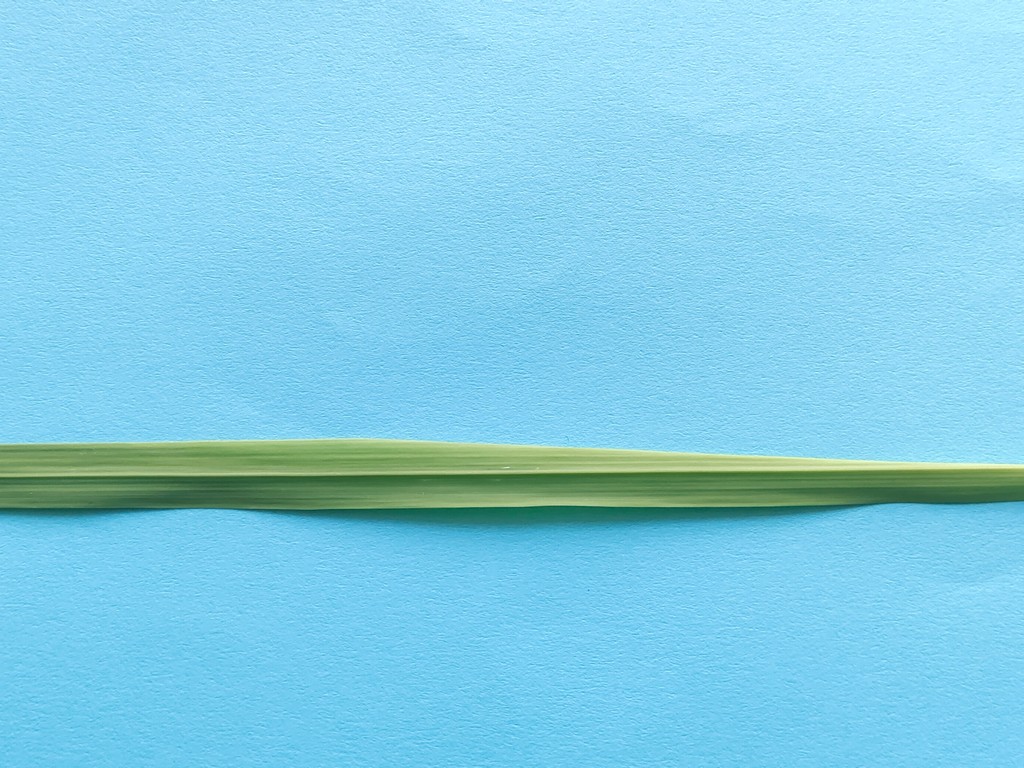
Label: Healthy